Neophytos Doukas

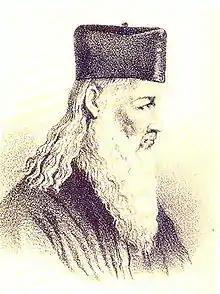
Neophytos Doukas

Neophytos Doukas or Dukas (1760 – 1 January 1845) was a Greek priest and scholar, author of many books and translations from ancient Greek works, and one of the most important personalities of the modern Greek Enlightenment ("Diafotismos") during the Ottoman occupation of Greece. His contributions to Greek education have been neglected because of the traditional ideas he advocated concerning the Greek language question (being an "archaist", supported the use of classical Greek over Katharevousa [puristic Greek] and Dimotiki).